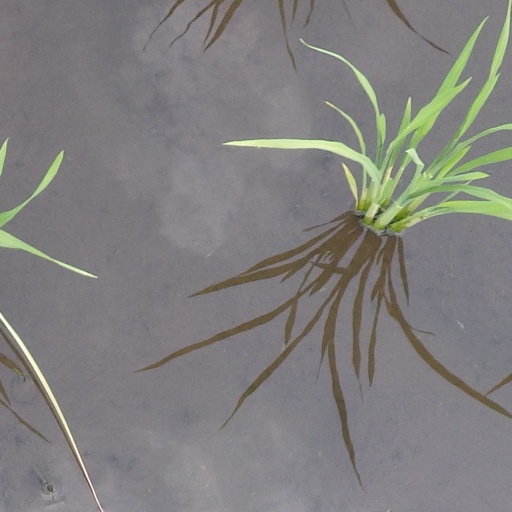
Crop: rice